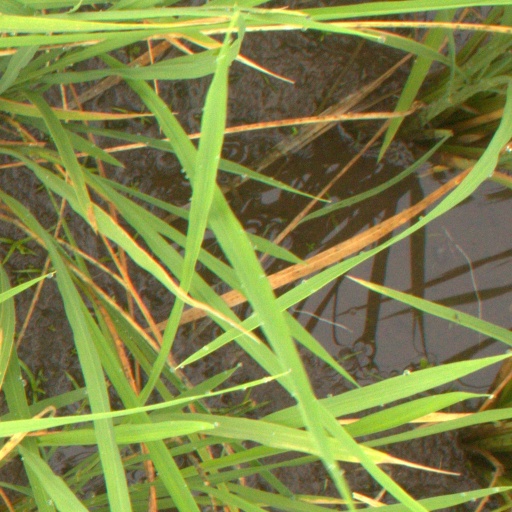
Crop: rice